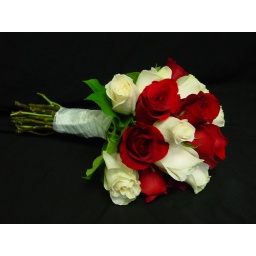
The white and red roses complement each other beautifully in this bridal bouquet.